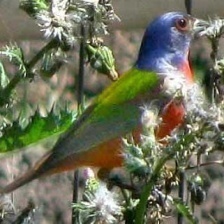
Species: PAINTED BUNTING
Scientific name: PASSERINA CIRIS
ImageNet parent category: indigo_bunting